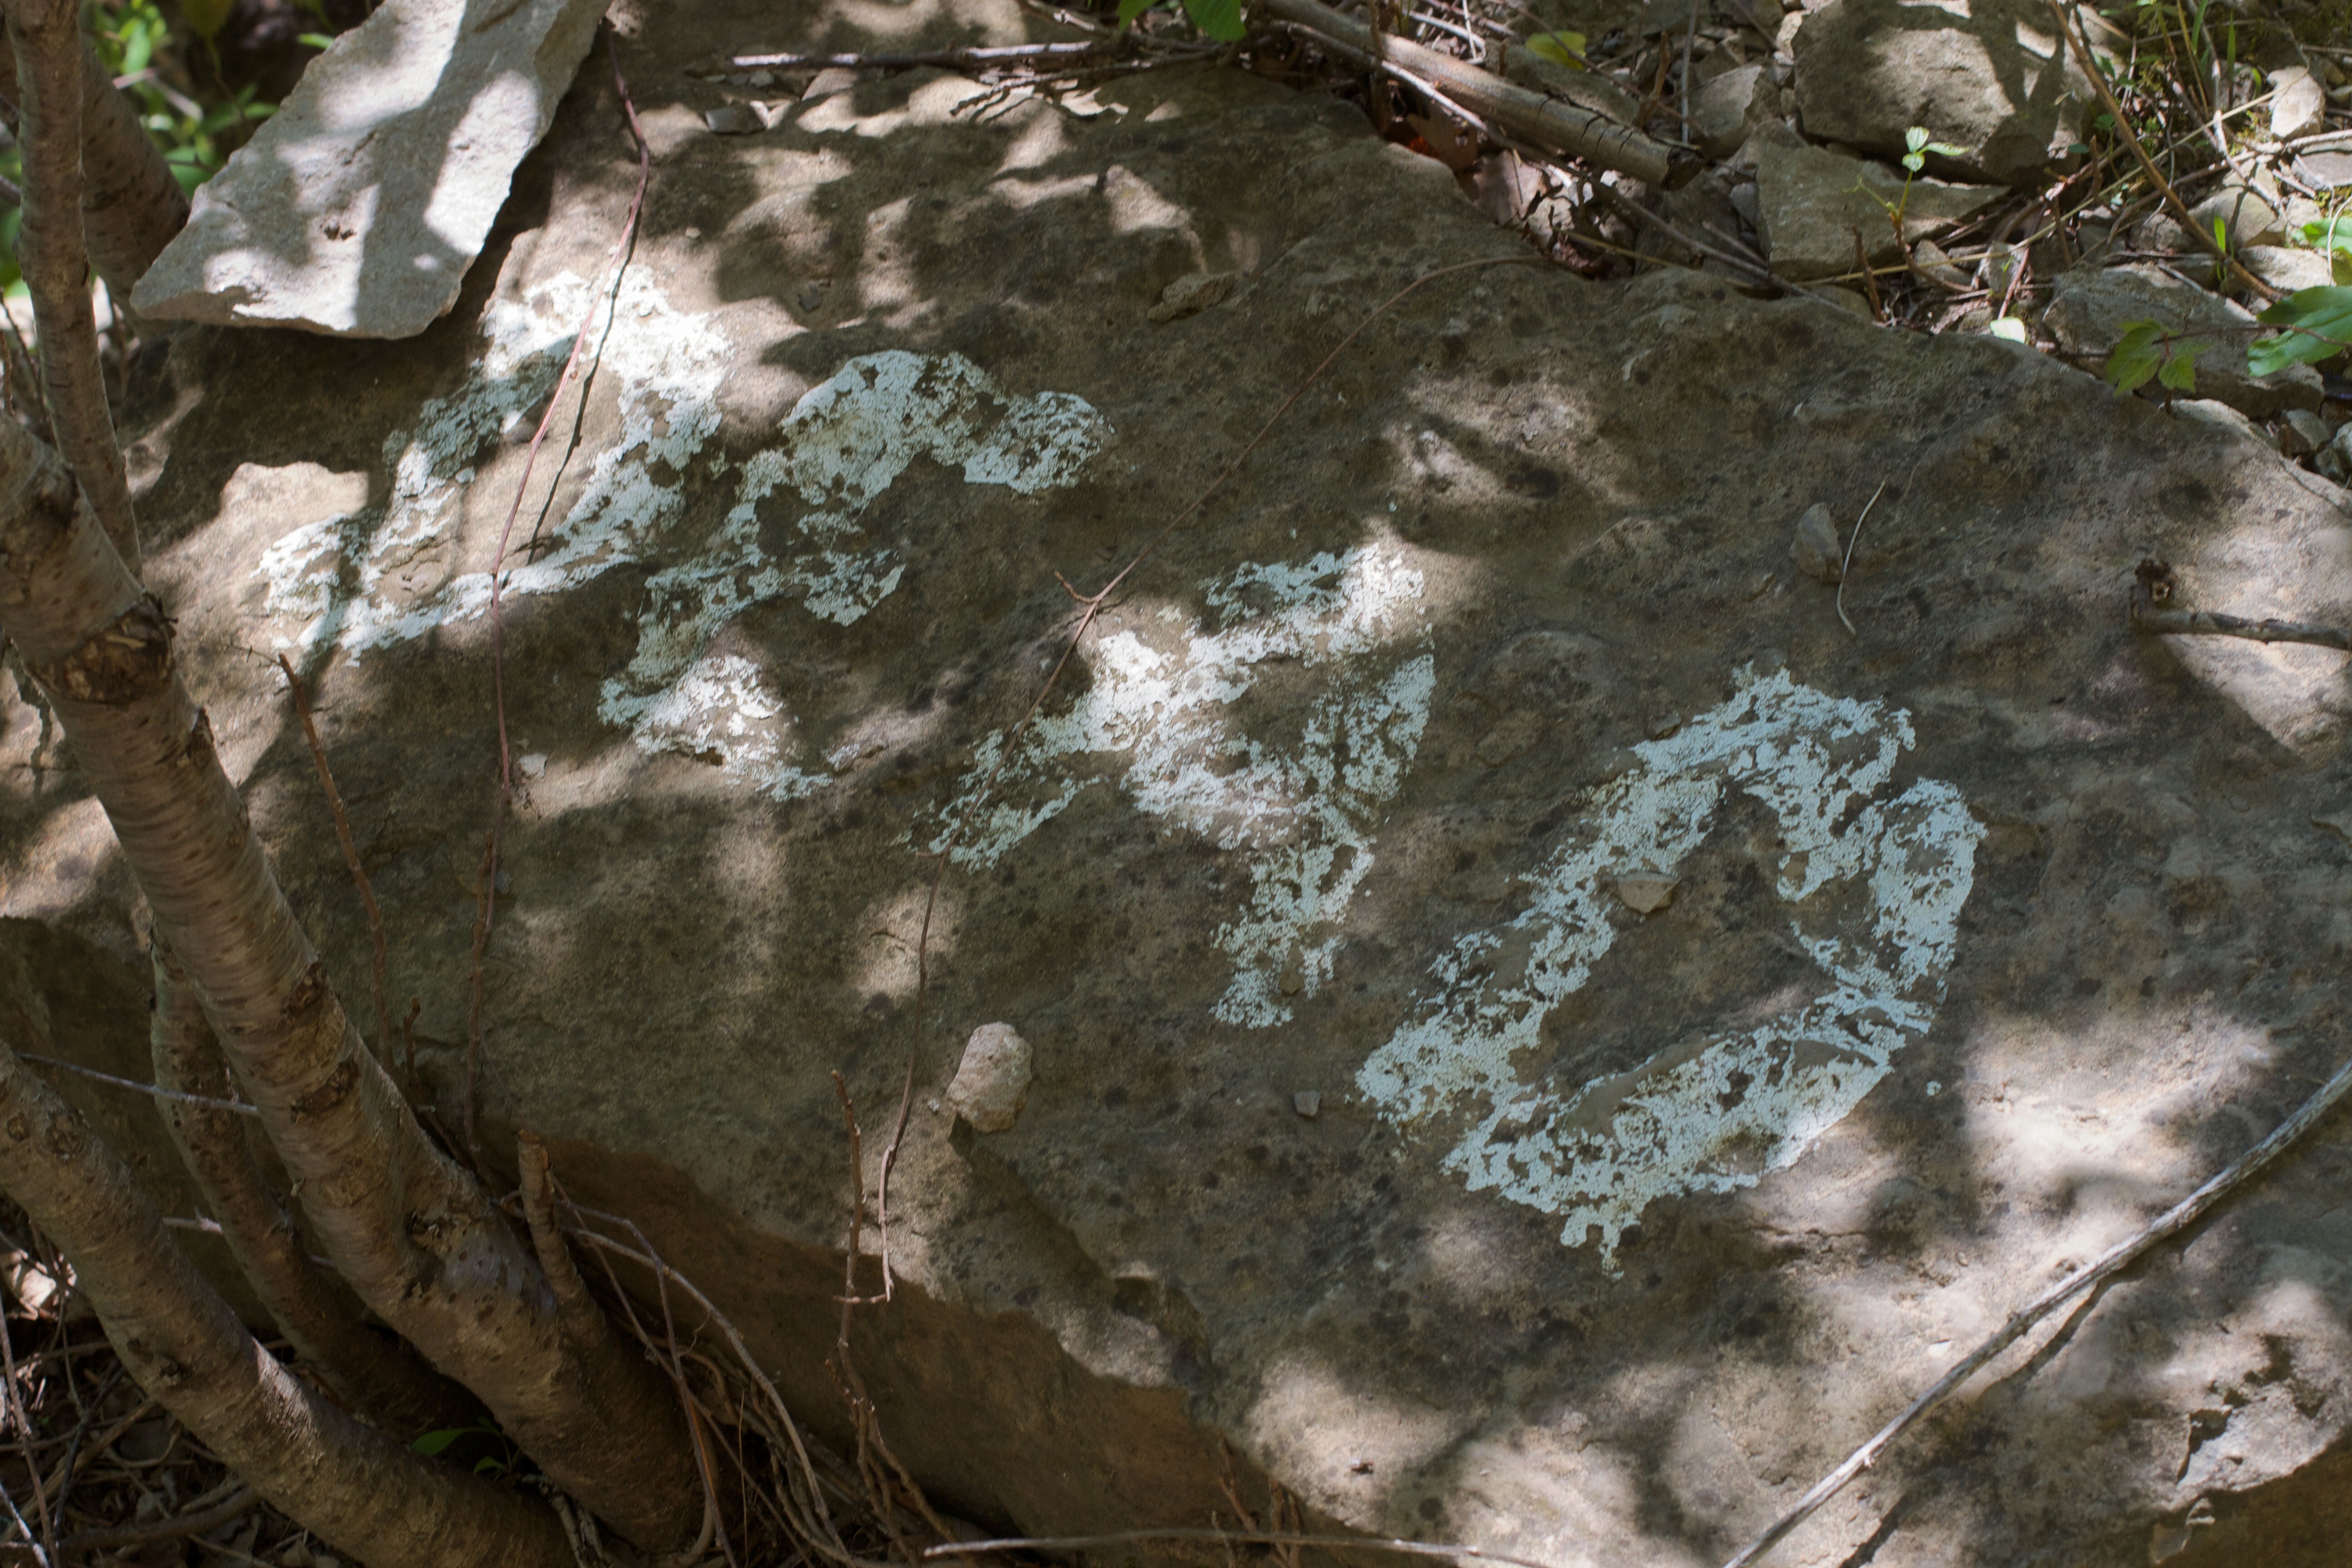
tree, rock, trunk, material, geology, boulder